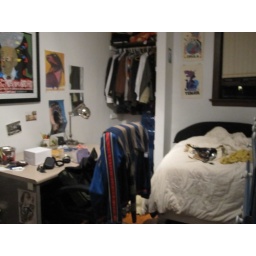
he has a desk set up, a pseudo-closet (no door), a full size bed, and another window over the bed.